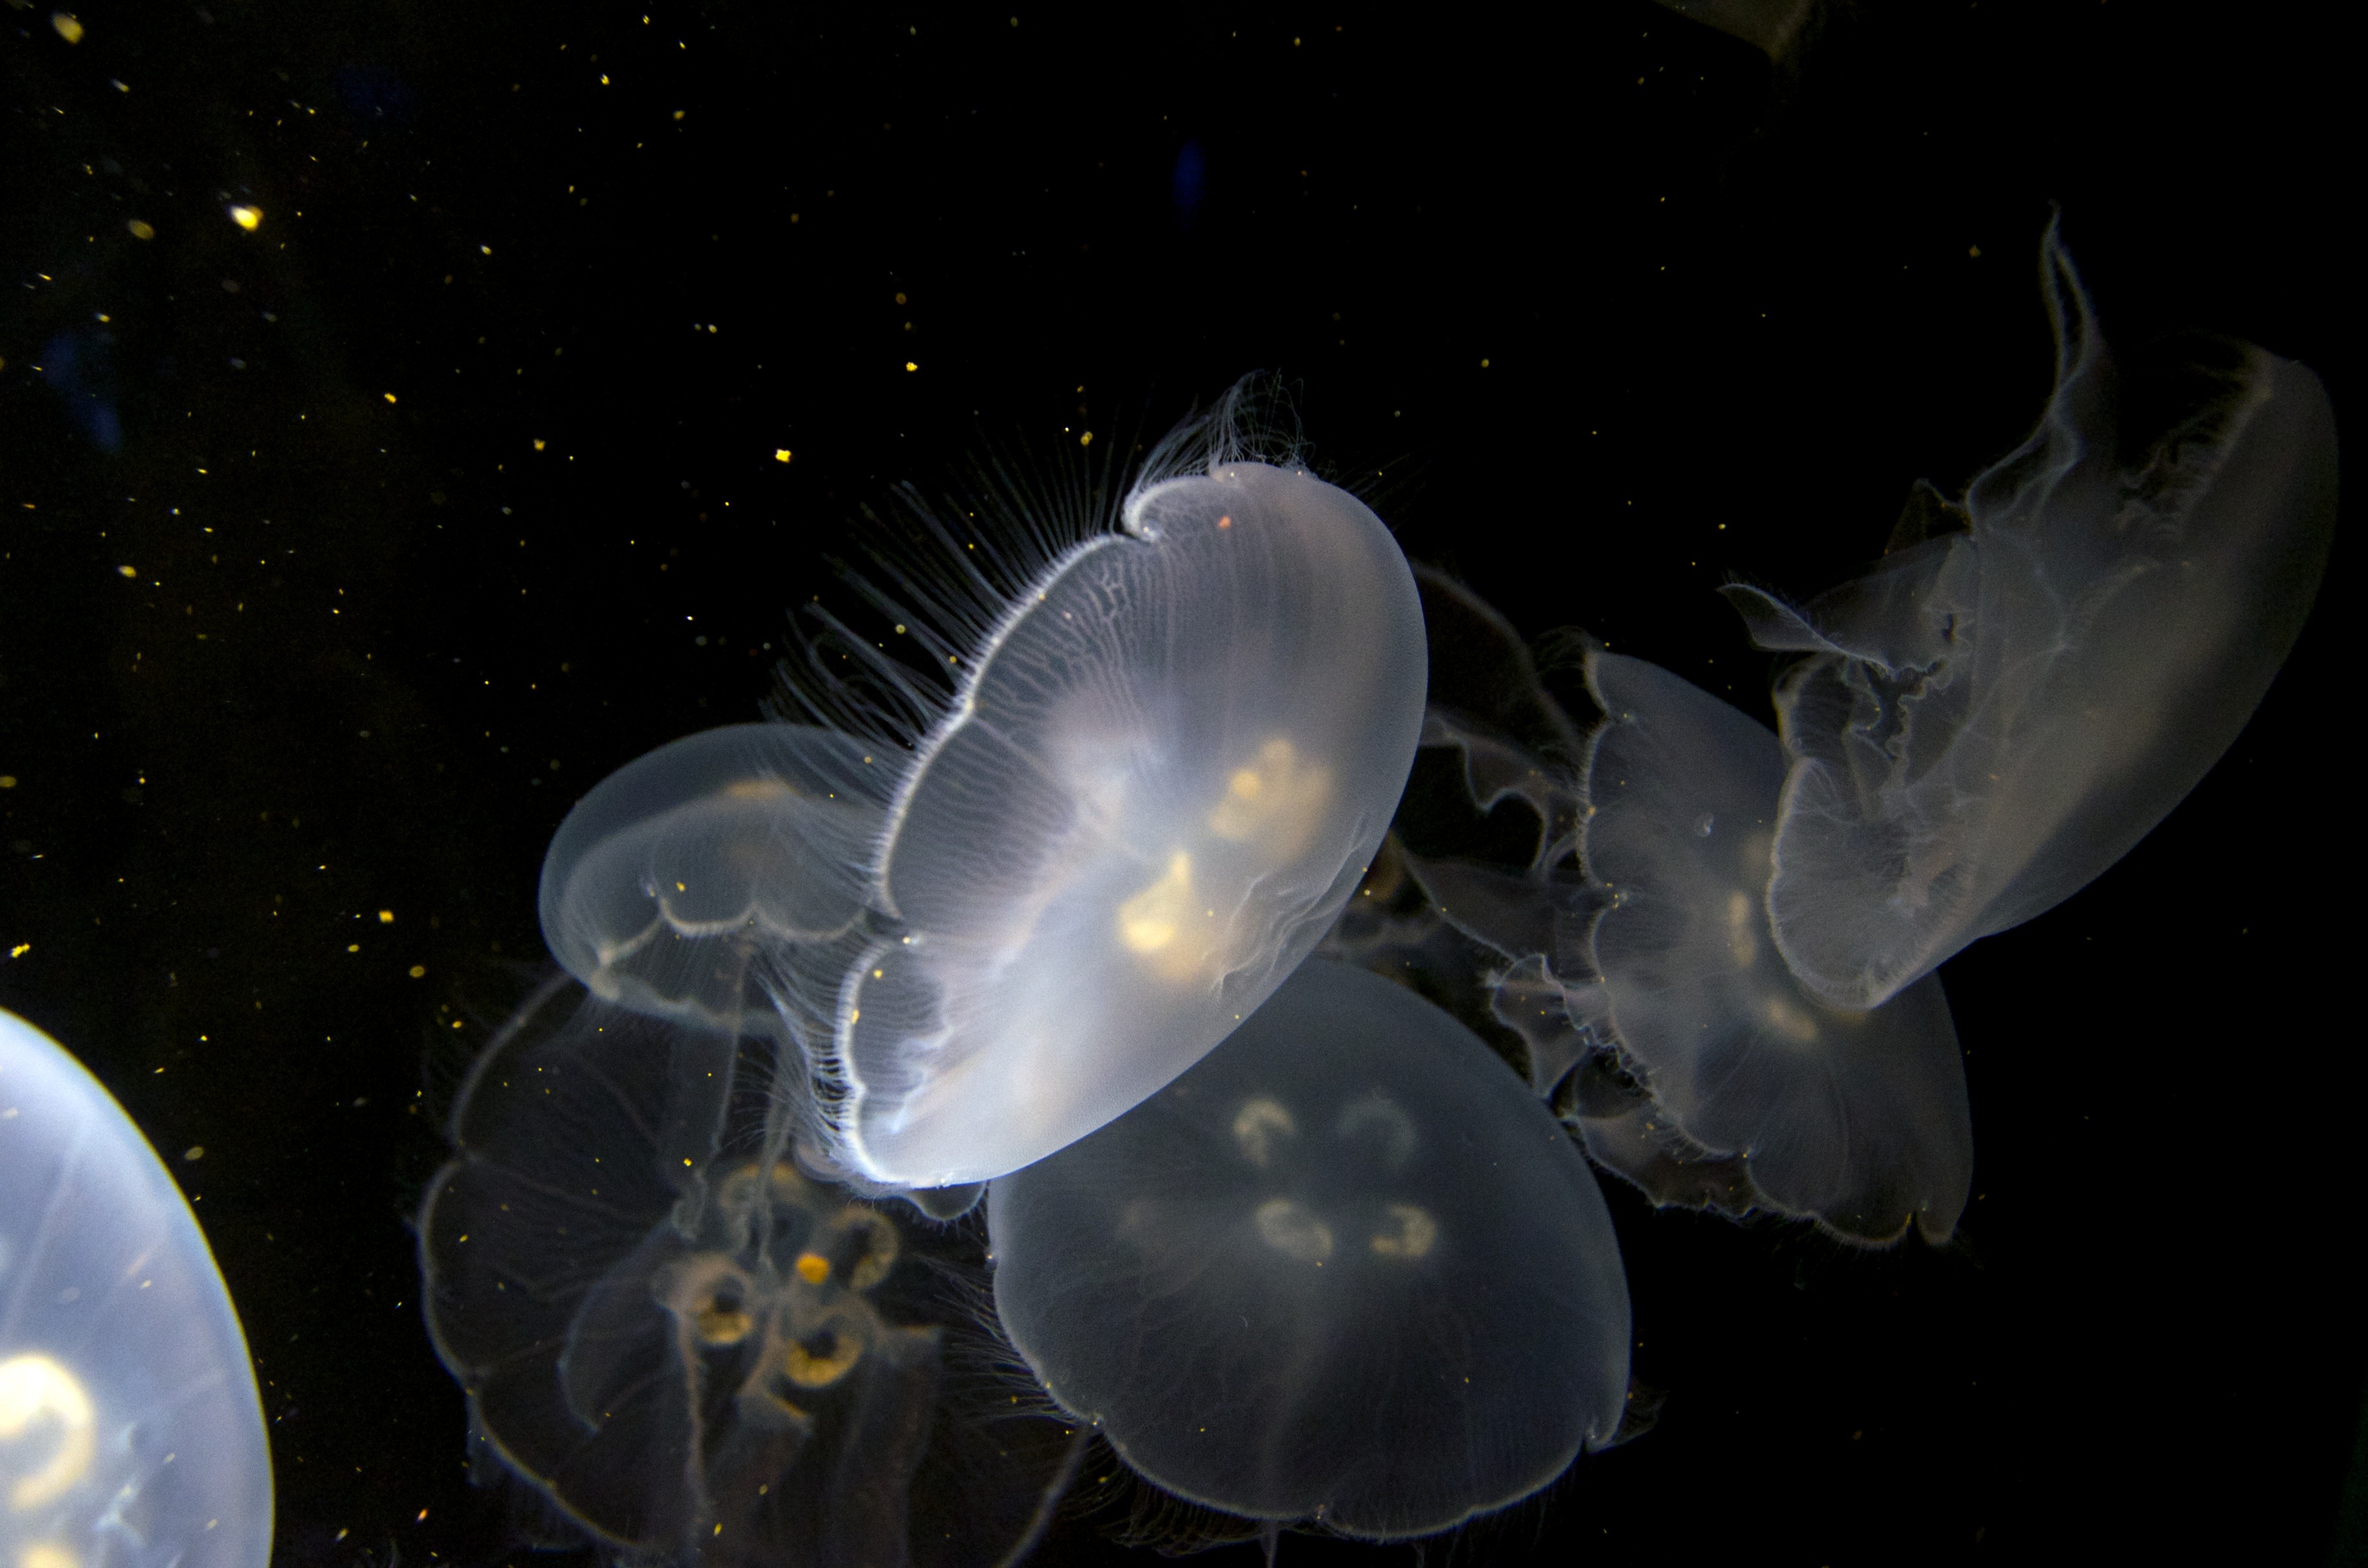
underwater, biology, peaceful, jellyfish, invertebrate, aquarium, jellies, cnidaria, sea life, organism, marine biology, marine invertebrates